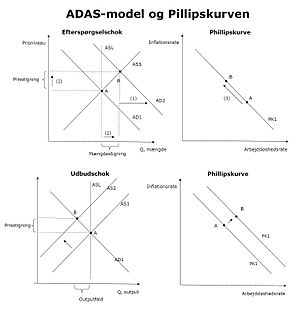
Phillipskurven / Phillipskurven og AD-AS-modellen
ADSL modellen og Phillipskurven
Phillipskurven, der blev fundet empirisk af A.W. Phillips i 1958, viser i sin oprindelige form en sammenhæng mellem lønstigningstakten og ledighedsprocenten således, at falder ledigheden, så stiger inflationen. Phillipskurven er interessant, fordi den viser en sammenhæng mellem to af de vigtigste makroøkonomiske variable: inflation og ledighed.